Dora Pejačević

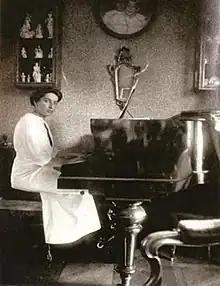
Pejačević sitting by her piano

In 1913, Pejačević composed a piano concerto, her first orchestral work, marking her as the first ever Croatian composer to write a concerto. Pejačević's earlier compositions mostly consisted of piano pieces, sonatas, and songs and were considered elite in their nature. She later replaced the romantic music of her youth with new musical expressions that corresponded to the time in which she lived - the turbulent war years and the revolutionary changes of the 1920s. These changes are evident in her music through impressionistic and expressionistic elements and harmonies.